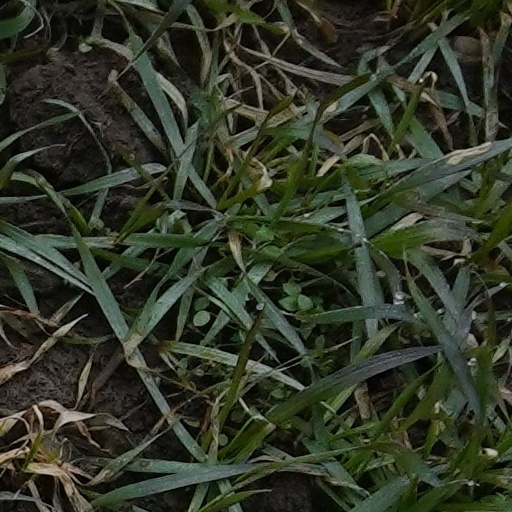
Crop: wheat